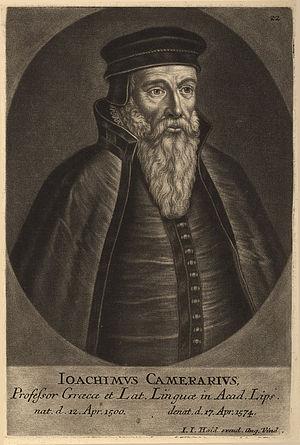
Joachim Camerarius l'Ancien est un érudit allemand.
Albrecht Dürer, né le 21 mai 1471 à Nuremberg, où il est mort le 6 avril 1528, est un dessinateur, graveur et peintre allemand également connu comme théoricien de la géométrie et de la perspective linéaire. Il signe « Albertus Dürer Noricus », « Dürer Alemanus » ou encore le plus souvent de son monogramme. Quand il est nécessaire de le différencier de son père Albrecht Dürer l'Ancien, beaucoup moins célèbre, on dit « Albrecht Dürer le Jeune ».